Dimethyltryptamine

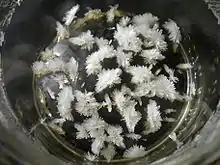
DMT crystals

DMT is broken down by the enzyme monoamine oxidase through a process called deamination, and is quickly inactivated orally unless combined with a monoamine oxidase inhibitor (MAOI). The traditional South American beverage ayahuasca is derived by boiling "Banisteriopsis caapi" with leaves of one or more plants containing DMT, such as "Psychotria viridis", "Psychotria carthagenensis", or "Diplopterys cabrerana". The "Banisteriopsis caapi" contains harmala alkaloids, a highly active reversible inhibitor of monoamine oxidase A (RIMAs), rendering the DMT orally active by protecting it from deamination. A variety of different recipes are used to make the brew depending on the purpose of the ayahuasca session, or local availability of ingredients. Two common sources of DMT in the western US are reed canary grass ("Phalaris arundinacea") and Harding grass ("Phalaris aquatica"). These invasive grasses contain low levels of DMT and other alkaloids but also contain gramine, which is toxic and difficult to separate. In addition, Jurema ("Mimosa tenuiflora") shows evidence of DMT content: the pink layer in the inner rootbark of this small tree contains a high concentration of "N","N"-DMT.